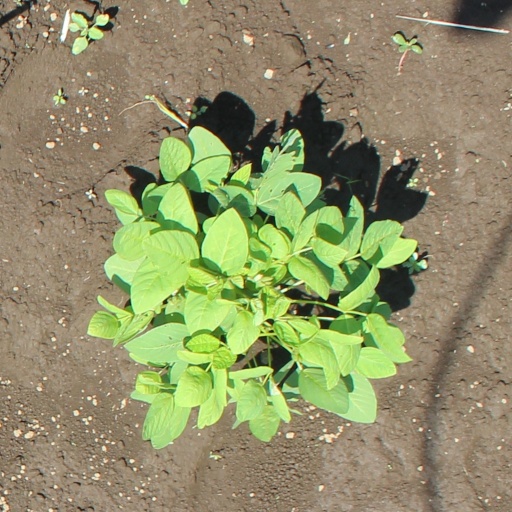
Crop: soybean